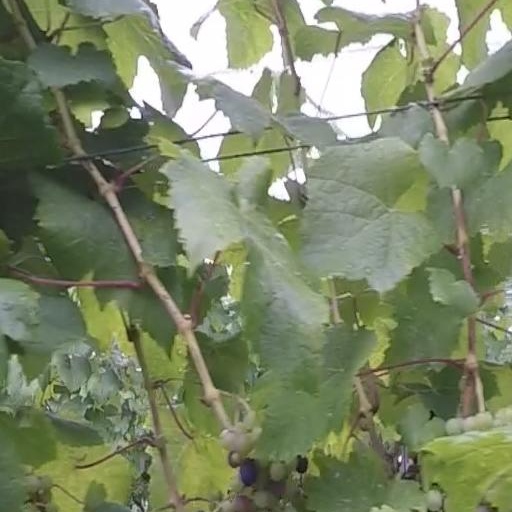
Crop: grape